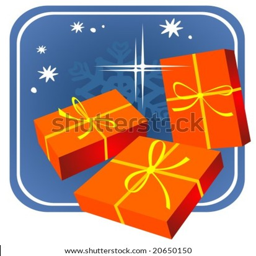
cartoon red gift boxes on a blue background .